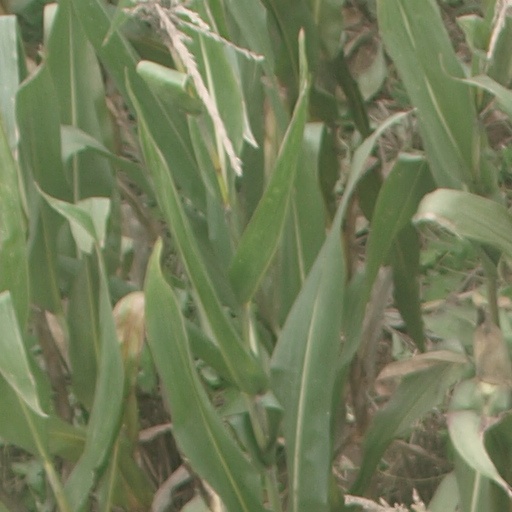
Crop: maize; corn